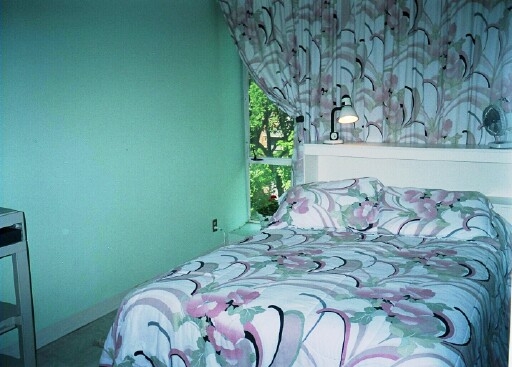
Room type: bedroom